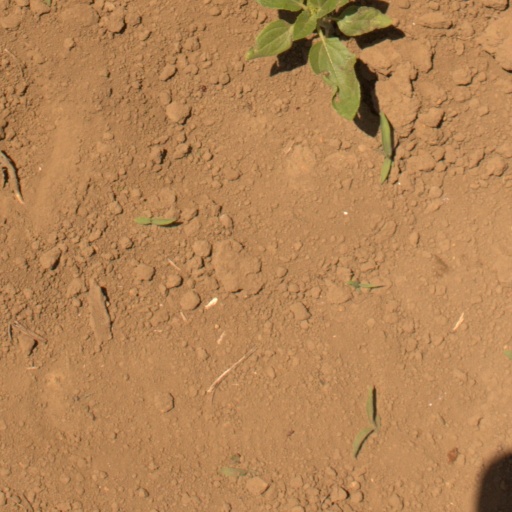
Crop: Jerusalem artichoke